Transportation in Montreal

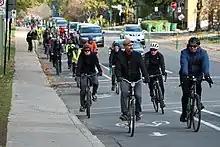
Cyclists on the REV in 2021 at the corner of Saint-Denis and Bellechasse.

On May 27, 2019, Mayor Valérie Plante announced the Réseau Express Vélo (REV). The initiative will bring 184 kilometres of new, protected bike routes to the streets of Montreal; see Figure 2 for the proposed network. The plans boast elevated bikeways, priority traffic lights, and concrete borders separating cyclists from automobiles for improved safety. This network will ensure that 44% of Montrealers live within 500 metres of new bicycle infrastructure (Jadah, 2019). The transitional period will feature the “installation of a physical separation barrier, securing of intersections and synchronization of lights, visual signature and signage for cyclists” while long-term permanent construction continues simultaneously. No timeline for the project's final completion has been announced.